Preston railway station

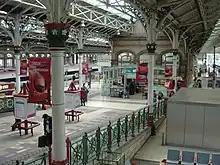
The ramp to platforms 3 and 4

The main entrance to the station is at the bottom of the station approach, a ramp off the bridge that carries Fishergate over the railway. The ticket office is located within the small concourse, which provides direct access, down the ramp, to the intercity platforms 3 and 4. There are footbridges on either side of this ramp to all other platforms. The eastern footbridge ends at an alternative entrance to the station on Butler Street, giving closer access to Preston city centre and the station car park. There are two subways, one of which provides step-free access to all but one platforms in use at the station; the second, adjacent to the passenger subway, was formerly a freight subway and only had access by staff operated freight lifts; these were converted to passenger operated lifts in the 1990s, giving full step-free access to all platforms for wheelchairs, trolleys and pushchairs. There is another entrance serving the station car park at the south end of platform 7.